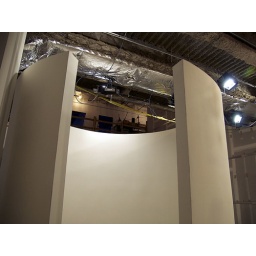
This tubular structure, located on the 11th floor near the stairwell, will house a copy machine.